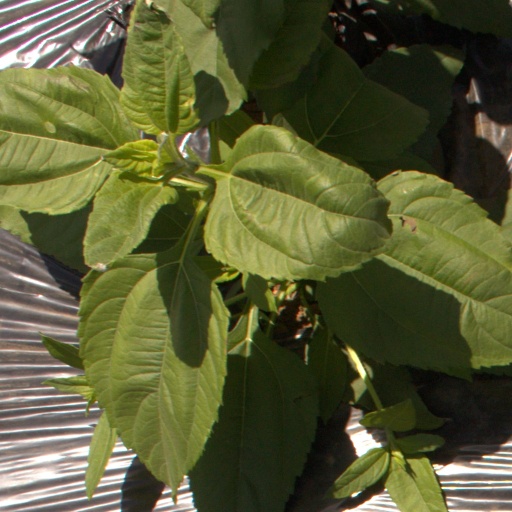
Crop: Jerusalem artichoke